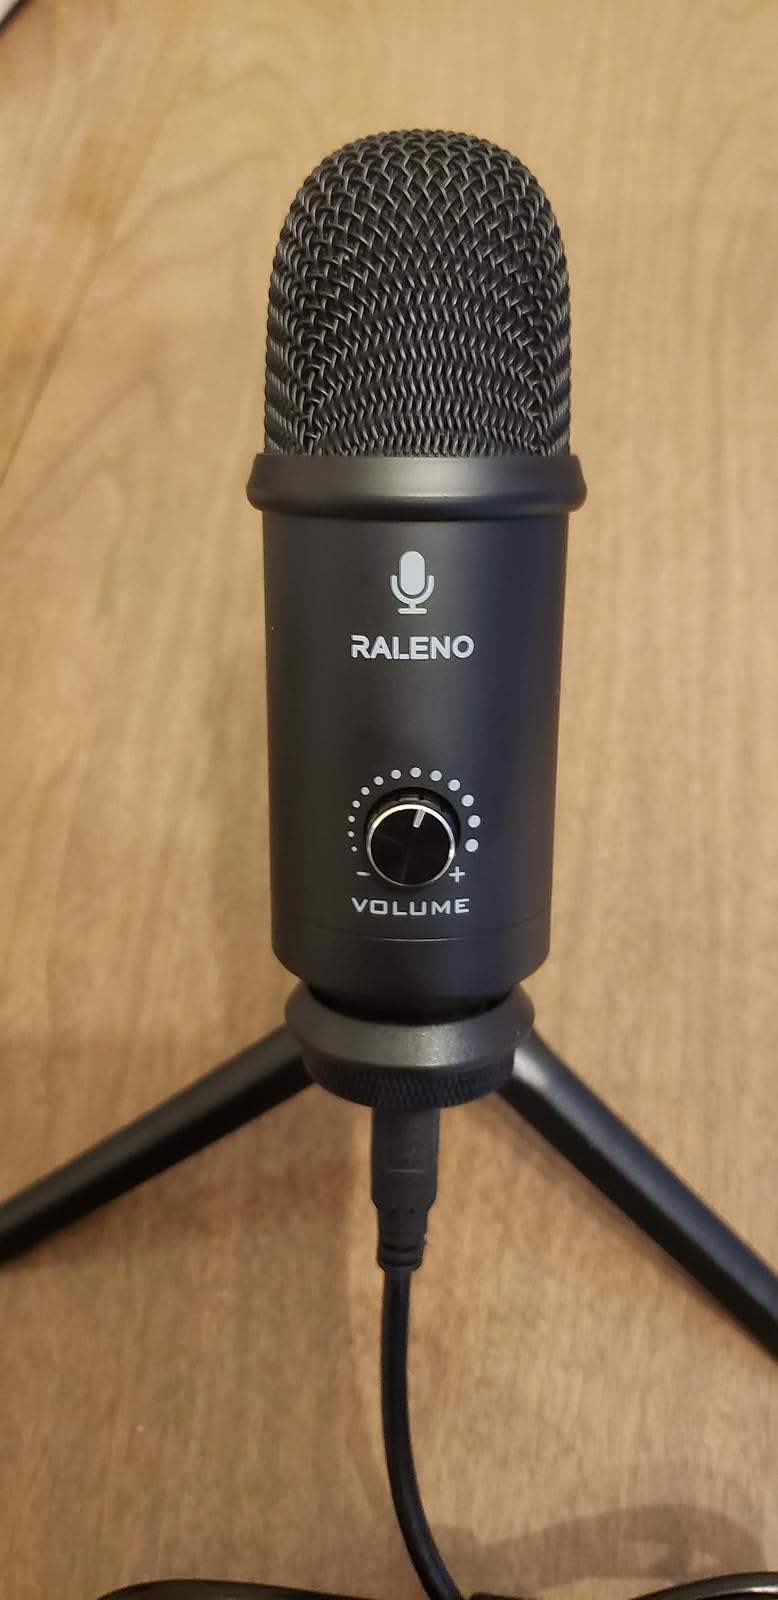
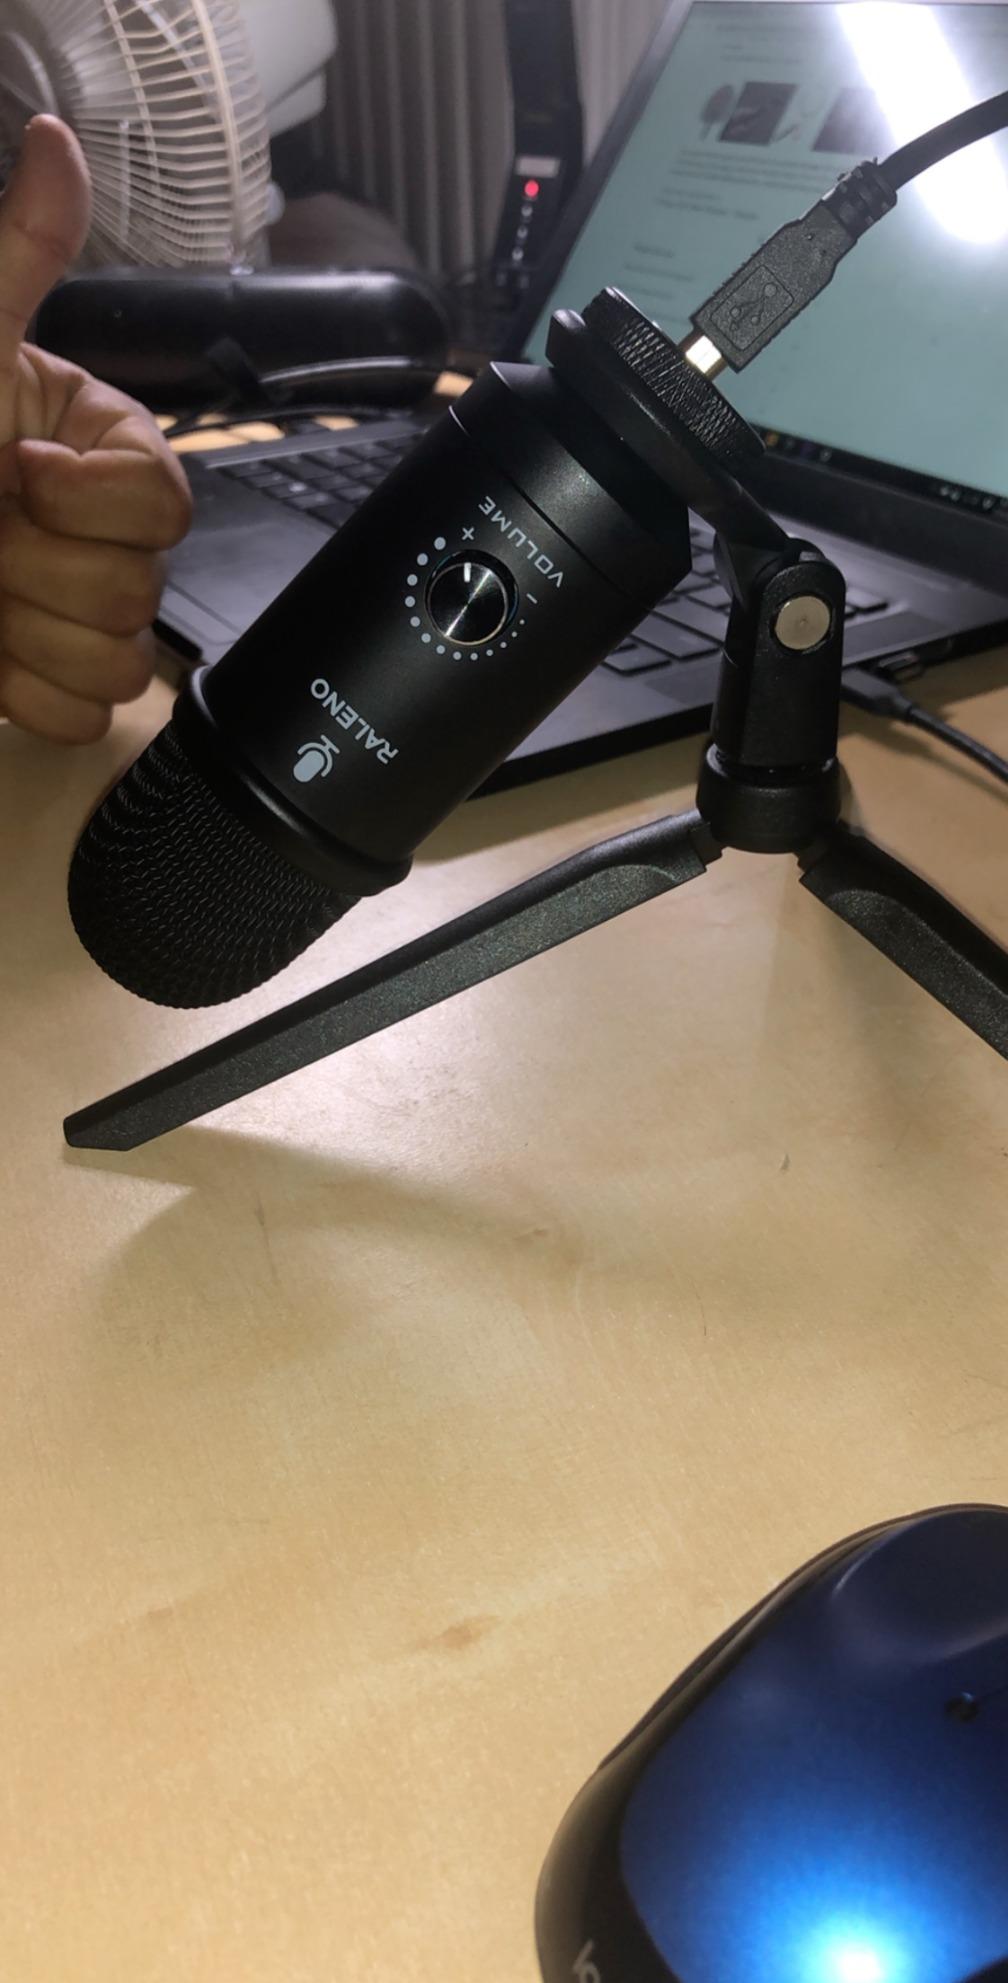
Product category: microphone
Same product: yes